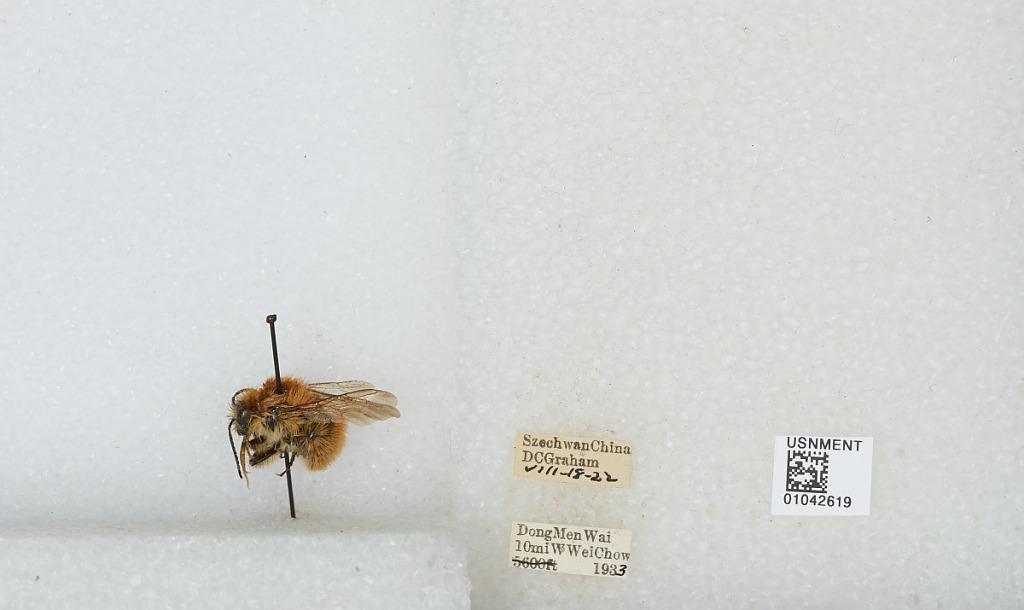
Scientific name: Bombus sp.
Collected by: D. Graham
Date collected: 1933-8-18
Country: China
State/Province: Sichuan
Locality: Dong Men Wai 10 miles West Wei Chow